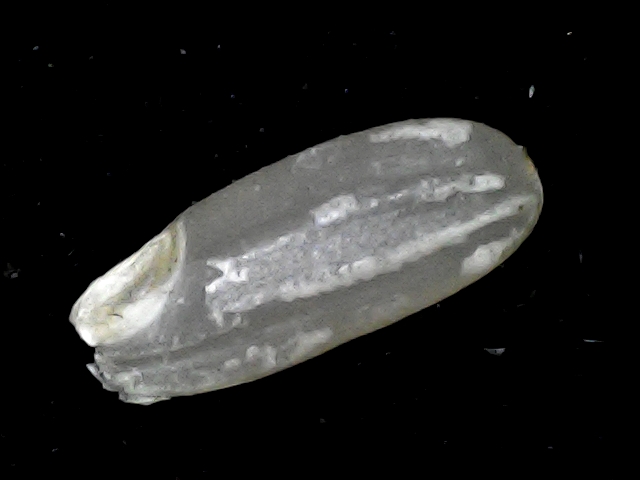
Rice variety: BR22